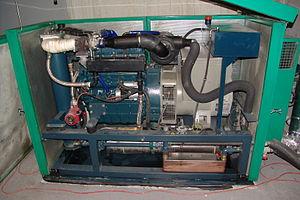
L'huile de colza, appelée huile de canola au Canada, est une huile végétale que l'on obtient par trituration de graines de colza.